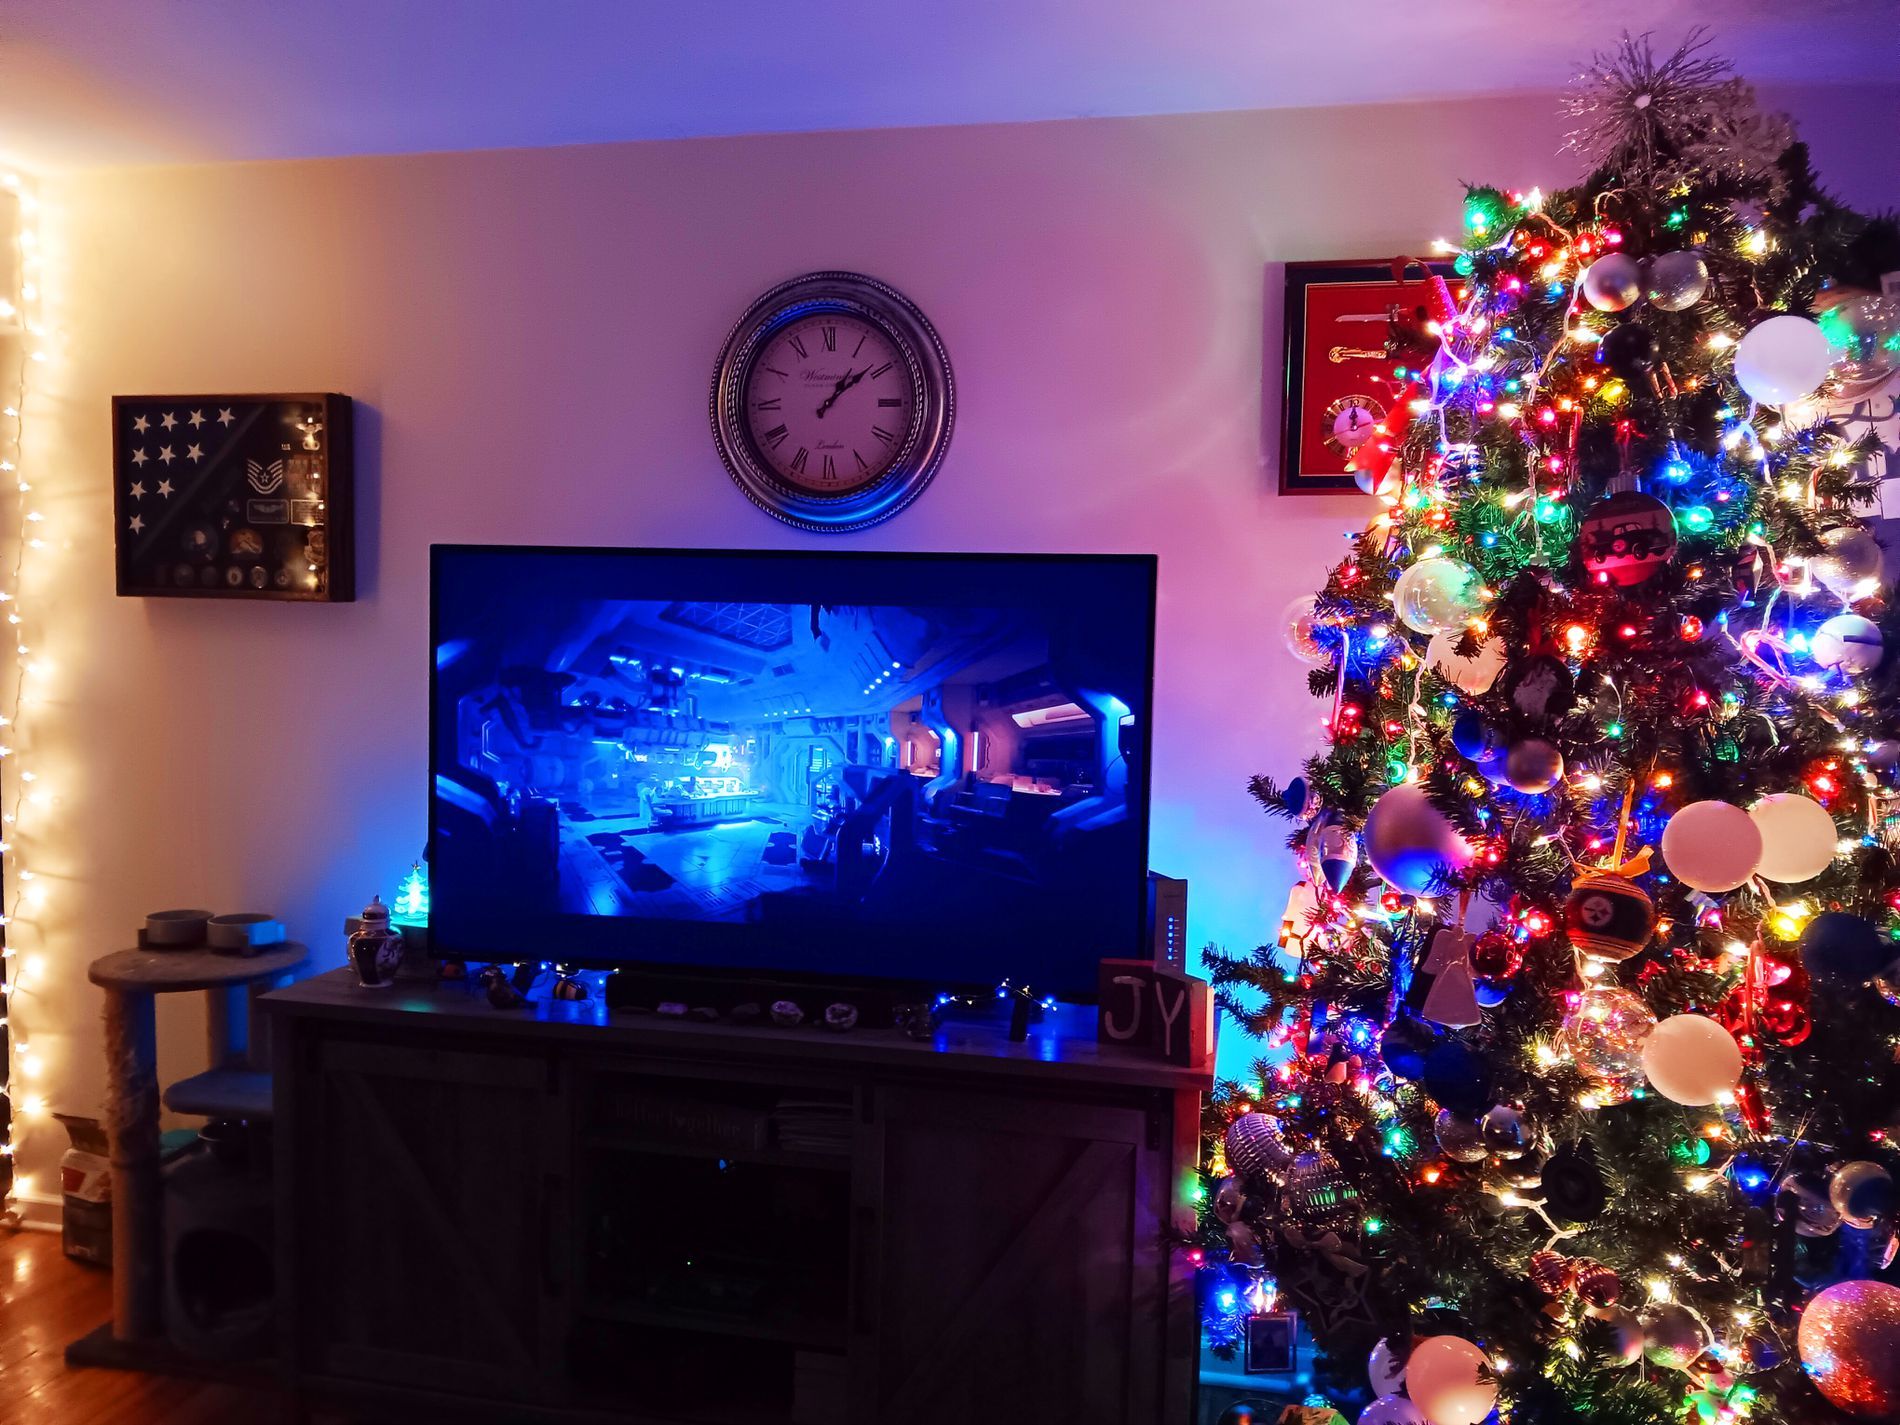
Christmas Room
The image shows a living room decorated for Christmas celebration. A colorful Christmas tree stands on the right covered with colored lights and balloons. In the middle, a television with a blue screen is on while on the wall there is a furniture clock and frames, some small decorations surround the television on the desk. On the left there are some lights that add a white light to the room.
This is a landscape taken at eye level showing a living room decorated for Christmas celebration. A colorful Christmas tree stands on the right covered with colored lights and balloons. In the middle, a television with a blue screen is on. On the left there is a tall lighting adding a white light to the room. The mood is warm and the color palette is red, green, blue, white, and brown making a festive atmosphere.
Labels: Computer Hardware, Electronics, Hardware, Monitor, Screen, TV, Christmas, Christmas Decorations, Festival, Christmas Tree, Lighting, Person, Balloon, Desk, Furniture, Table, Architecture, Building, Indoors, Living Room, Room, Entertainment Center, Desks, Lights, Clock, Frames, Decorations
Camera: samsung Galaxy A14 5G
Aperture: F1.8
Exposure: 1/17 sec
ISO: 320
Focal length: 4.0 mm